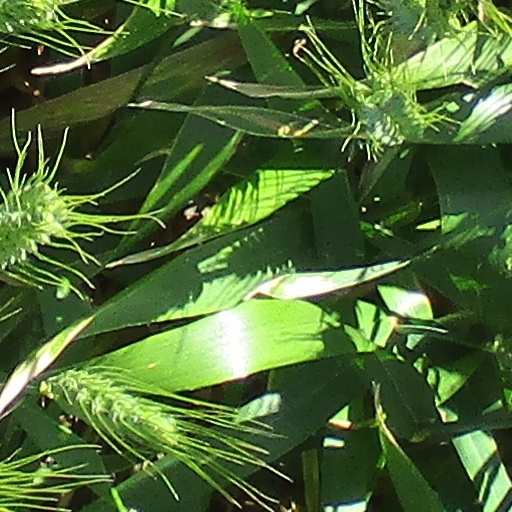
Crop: wheat